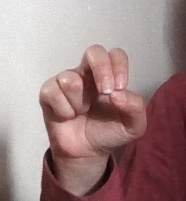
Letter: gaaf